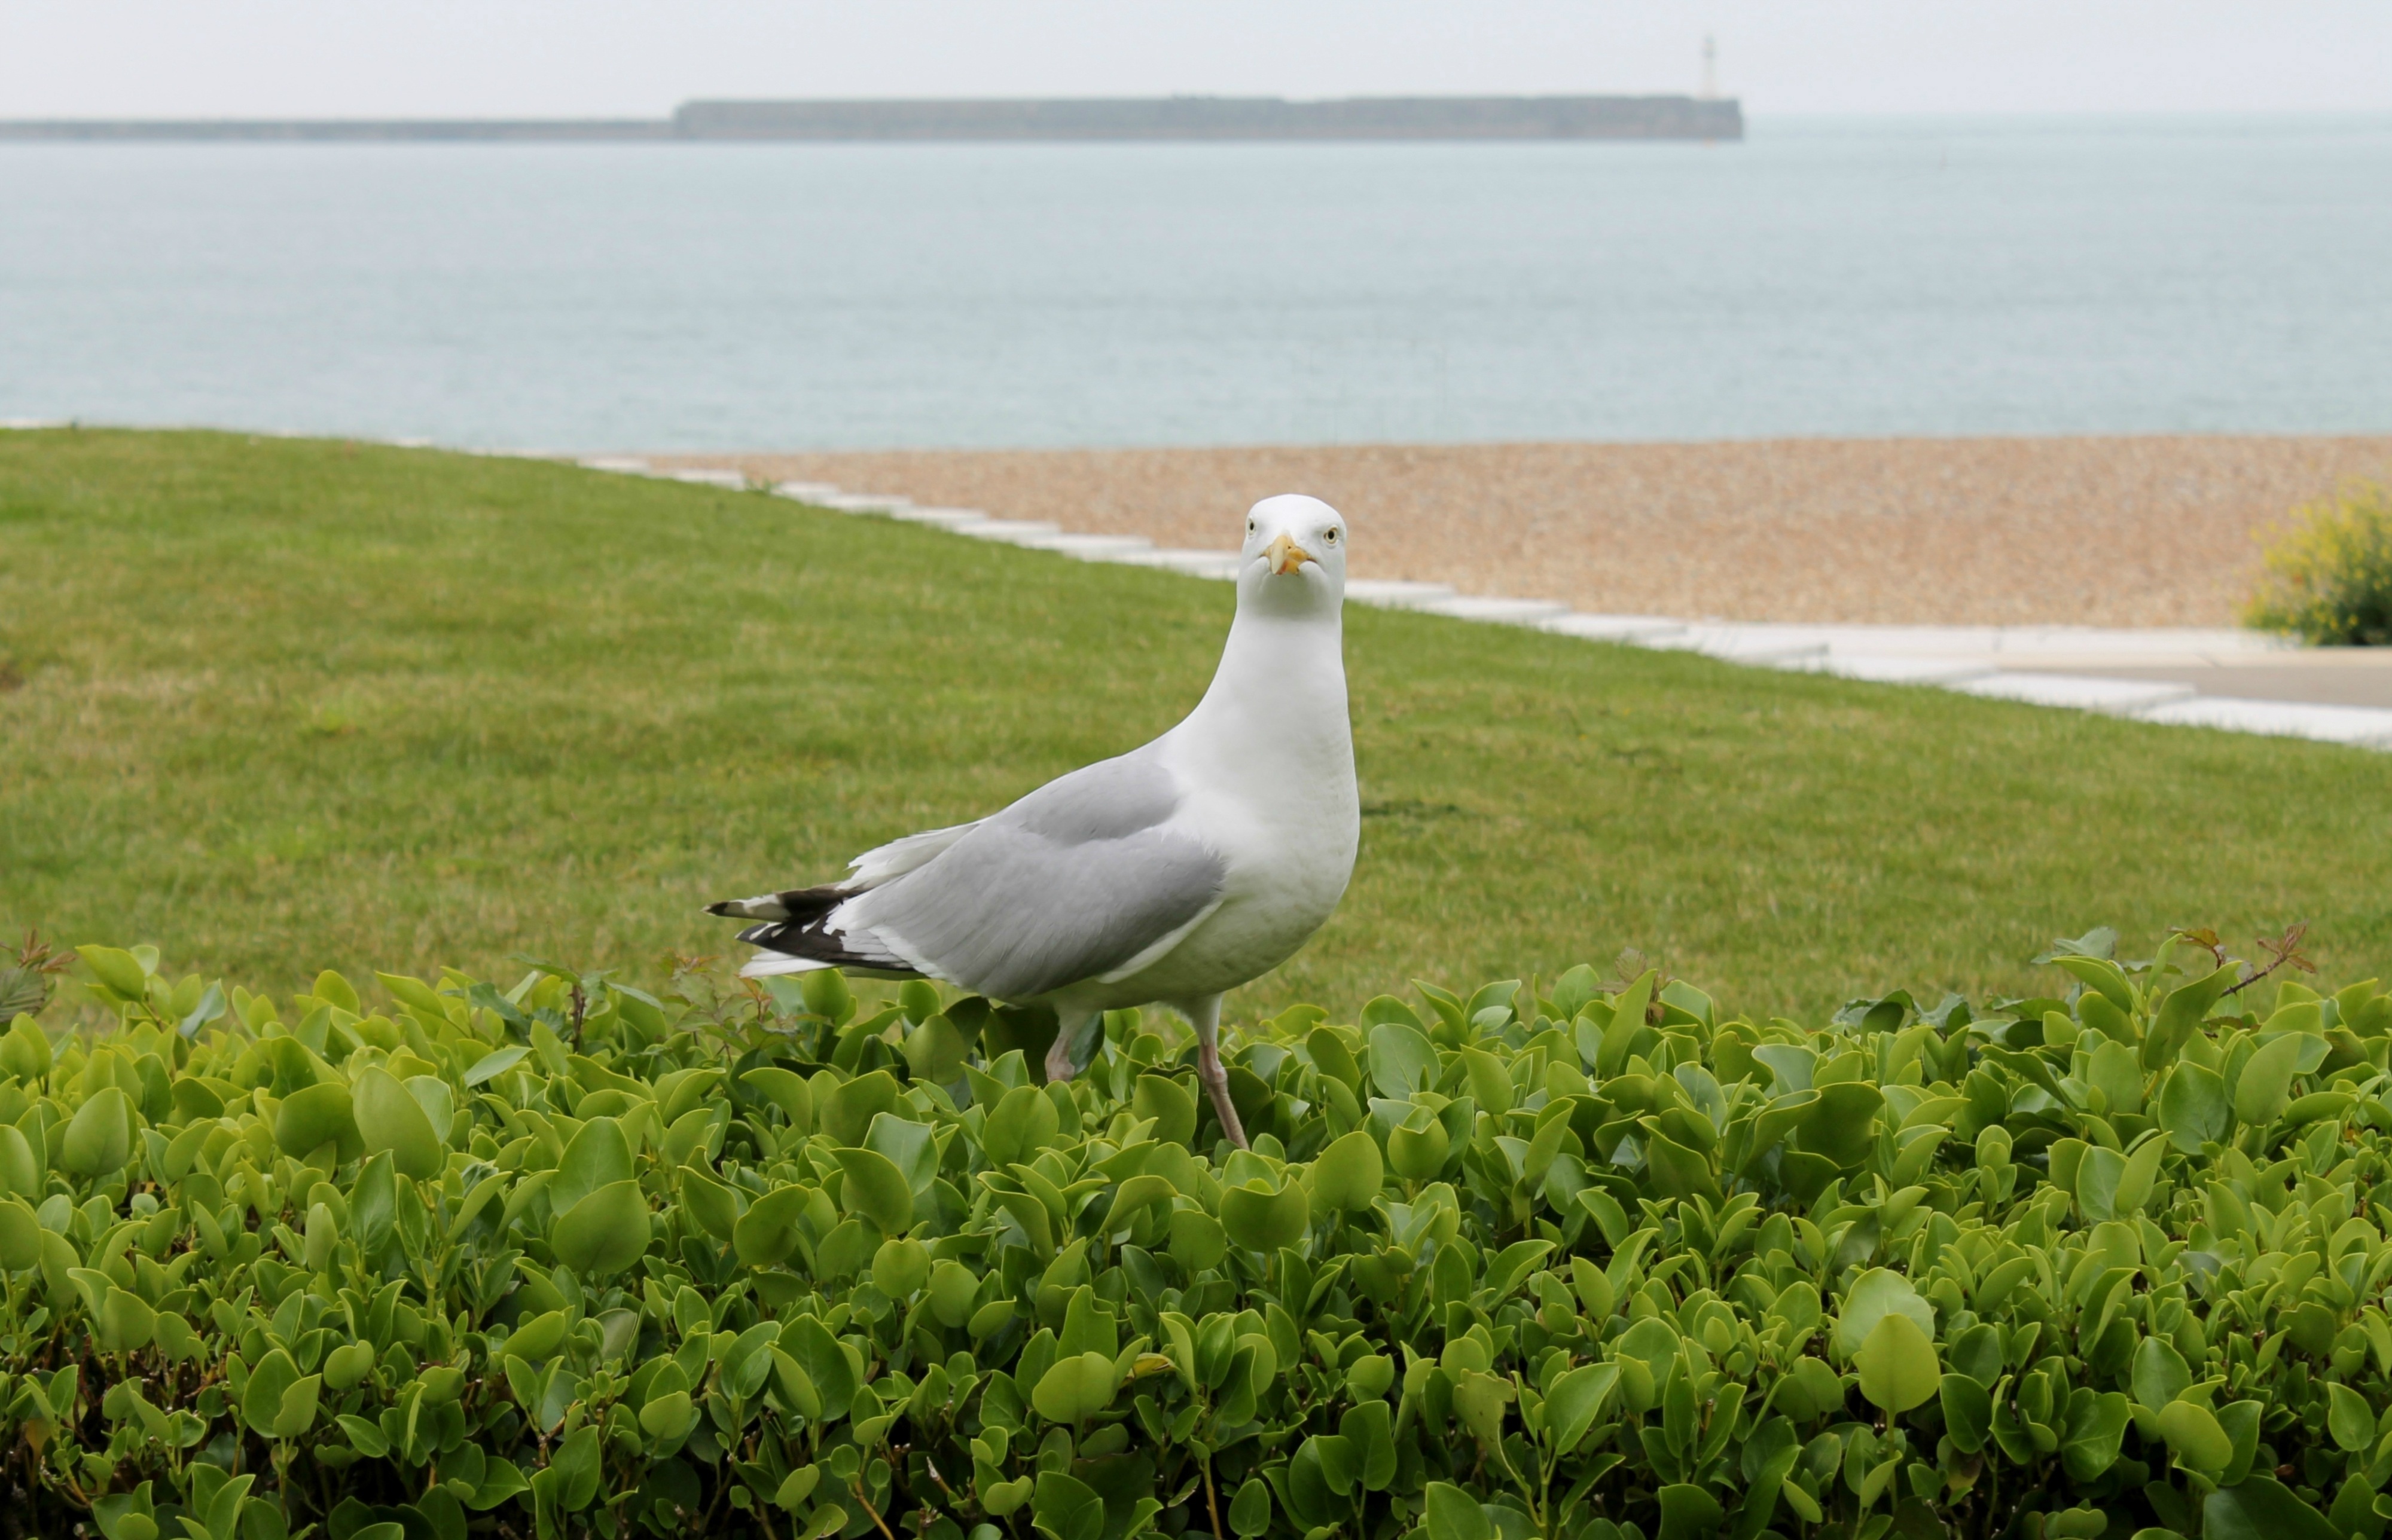
beach, landscape, sea, water, nature, ocean, bird, sky, white, view, animal, seabird, seagull, travel, wildlife, gull, holiday, fauna, goose, marine, vertebrate, charadriiformes